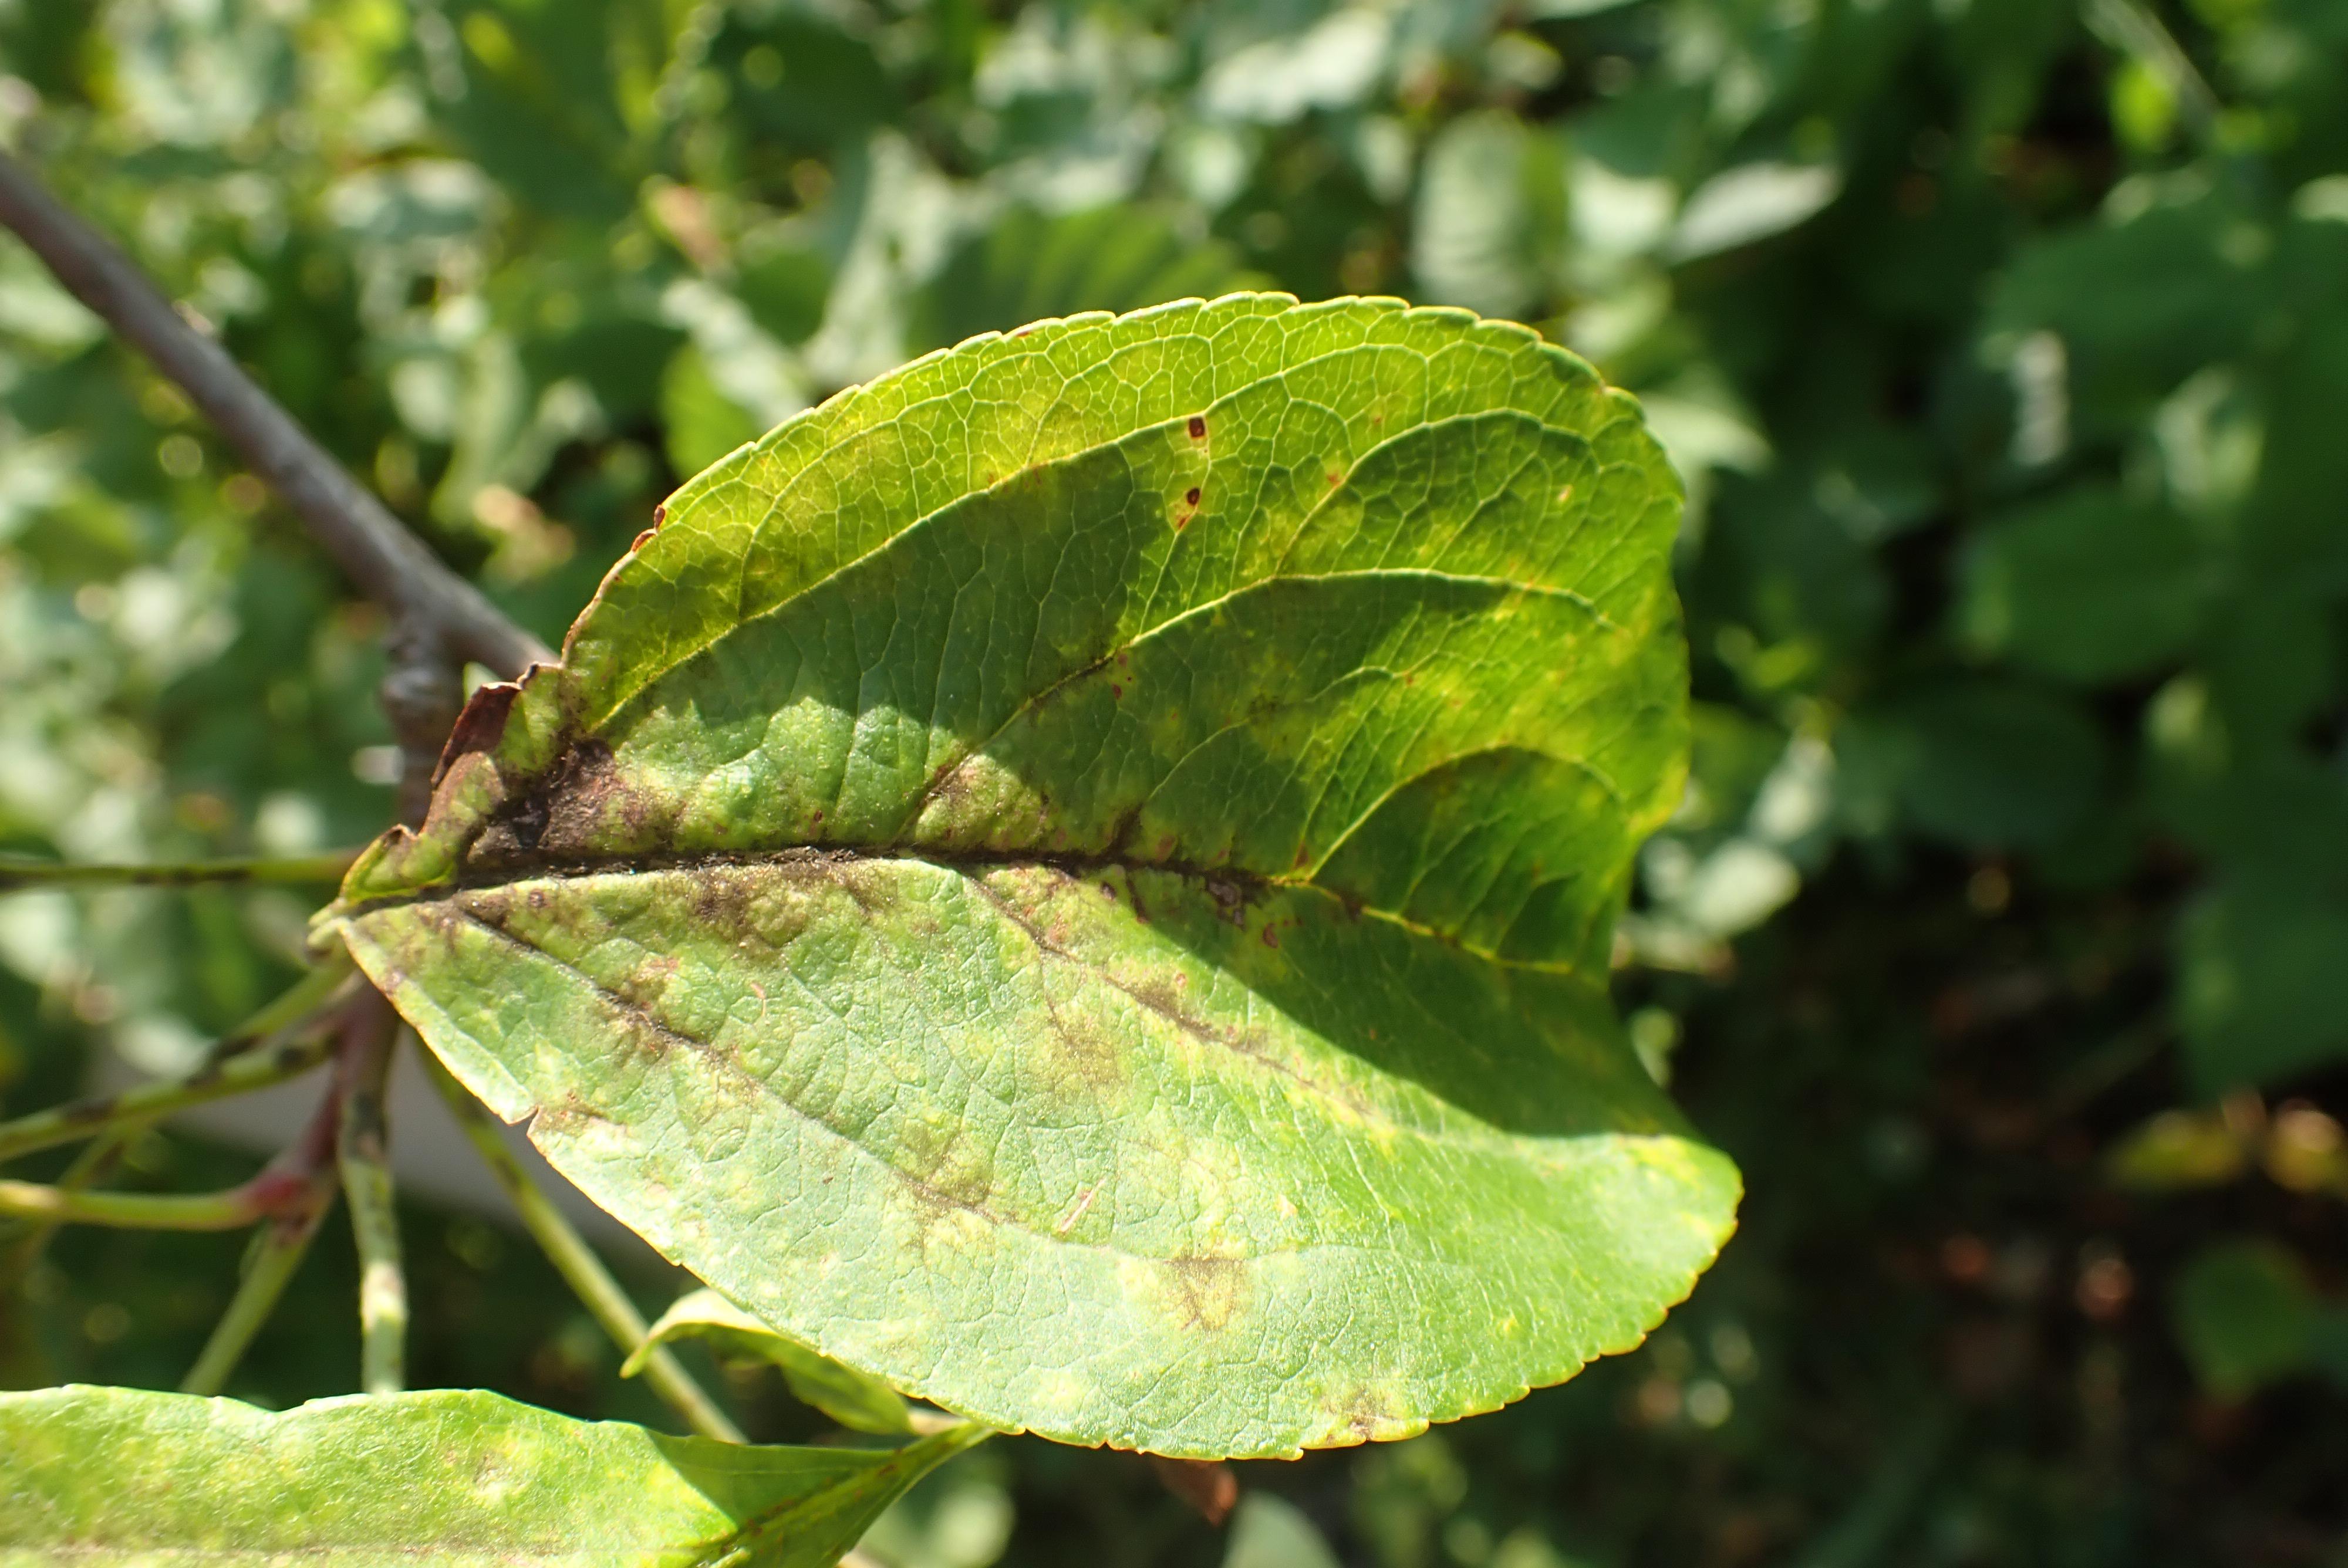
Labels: scab